Goiânia International Airport

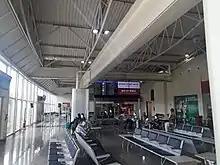

Following is the number of passenger, aircraft and cargo movements at the airport, according to Infraero (2007-2021) and CCR (2022-2024) reports: